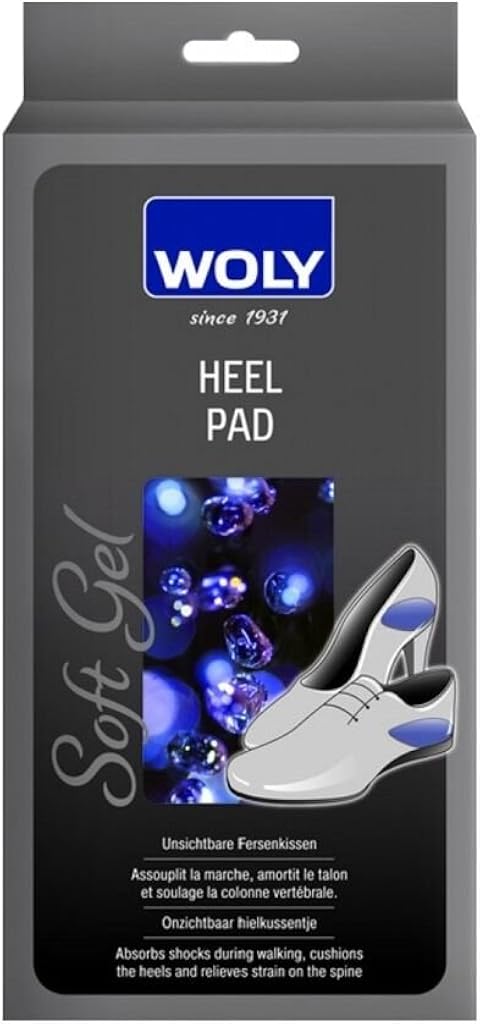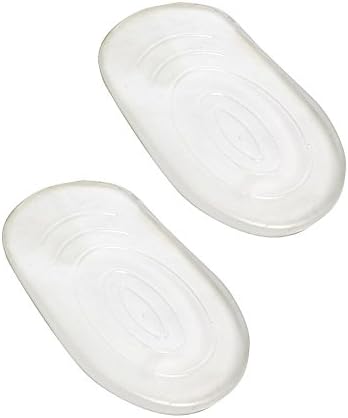
Woly Heel Pad. Gel Shoe Insoles Inserts to Cushion and Support Heel From Pain in All Shoe Types.
Category: AMAZON FASHION
Absorbs shocks during walking, cushions the heels and relieves strain on thespine. Transparent and inconspicuous.
Features: Absorbs shocks during walking,cushions the heels and relieves strain on the foot. Easy placing and removal. Perfect for all shoe types including high-heels. | Cushions the heel,also ideal for off setting height difference. Heel pain relief. Clear silicone gives the foot a comforting relief. Stays in place without sliding or rolling. | Made in Germany. Sold at premium high end designer stores. Money-back satisfaction guarantee.